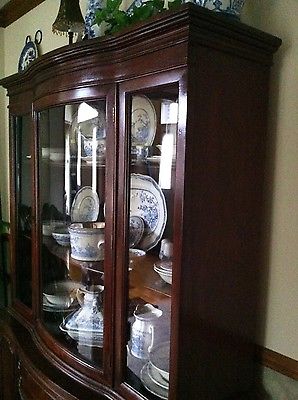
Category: cabinet